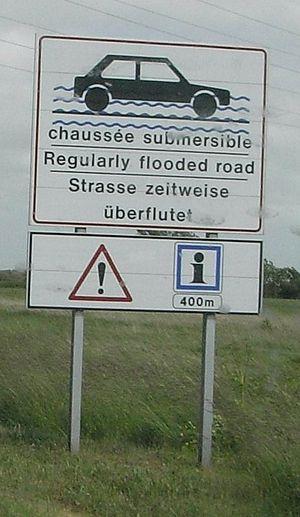
Signalisation préventive du passage du Gois - Île de Noimoutier en Vendée (85) France.
Le passage du Gois ou Gôa est une chaussée submersible située dans la baie de Bourgneuf, où elle relie l'île de Noirmoutier au continent, dans le département français de la Vendée. Le passage n'est praticable en voiture, à bicyclette ou à pied qu'à marée basse car il est recouvert à marée haute. Il existe d'autres sites de ce type, mais le caractère unique du Gois est son exceptionnelle longueur : 4,125 kilomètres. Suivant le coefficient de la marée, la hauteur d'eau qui le recouvre à marée haute varie de 1,30 mètre à 4 mètres.